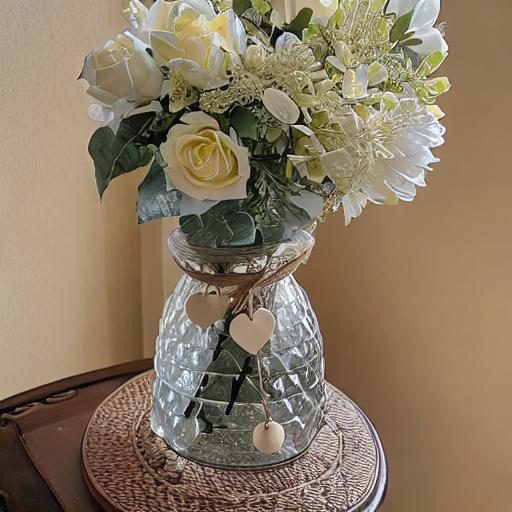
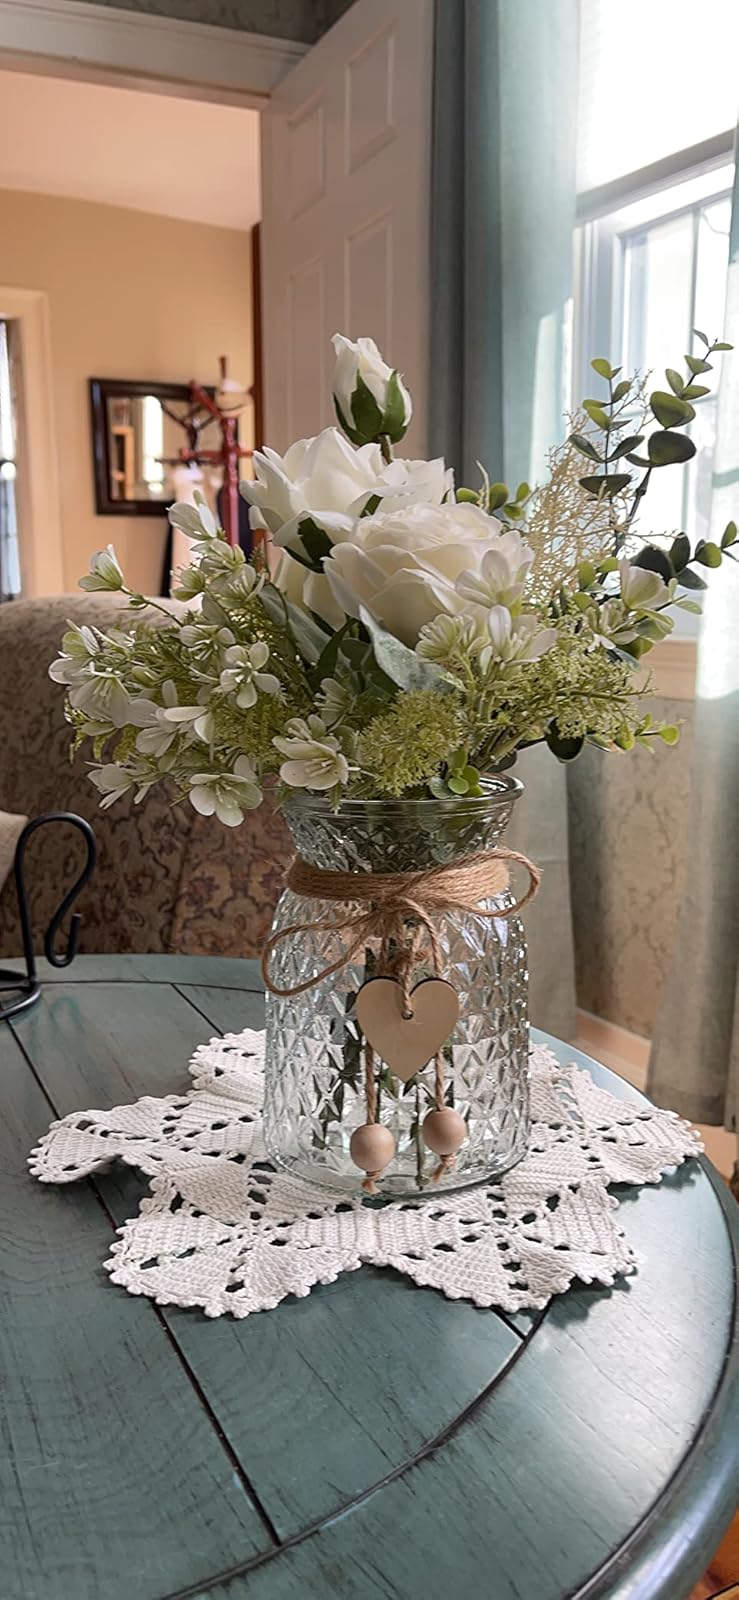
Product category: vase
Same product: no